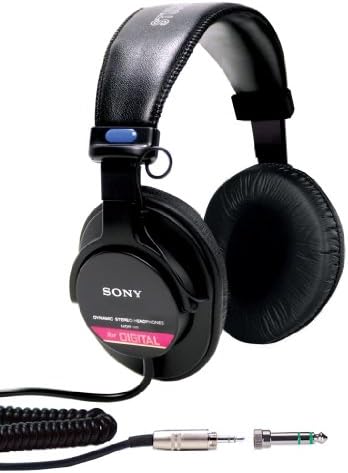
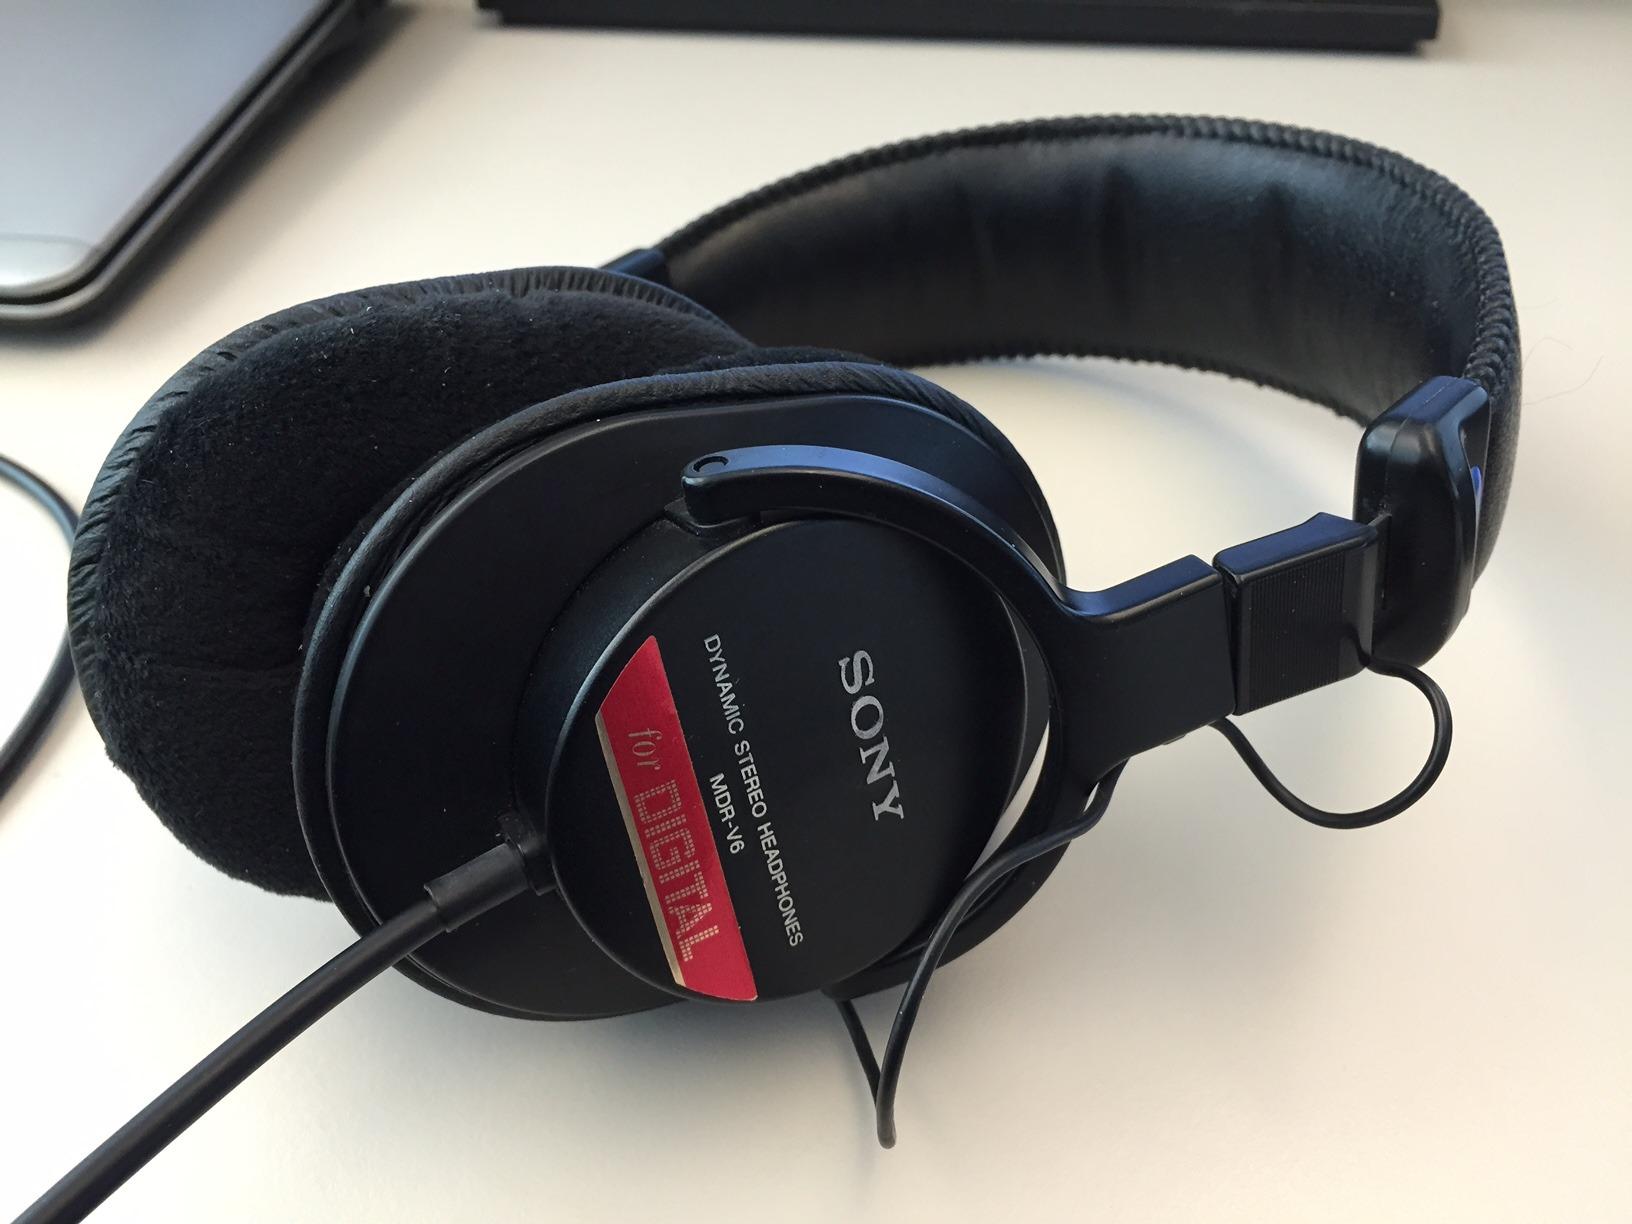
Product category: headphones
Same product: yes